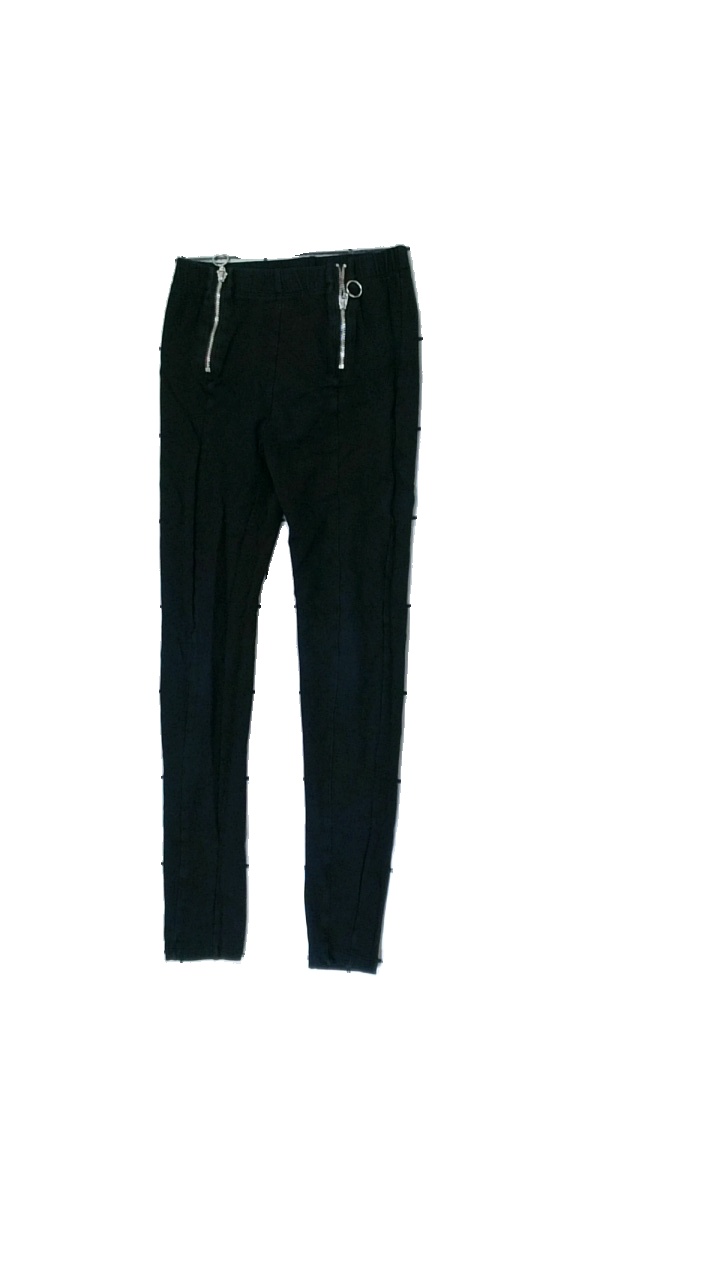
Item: Tights (Children)
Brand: Lindex
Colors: Black
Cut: Regular, Tight
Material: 60% viscose, 40% cotton
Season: All
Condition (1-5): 3
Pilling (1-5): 3
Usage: Reuse
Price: <50